Rio (Ledri Vula song)

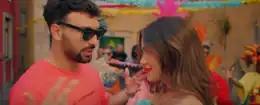
A screenshot of a scene in the music video portraying Vula and Albanian model Lorena Haliti during the main video show.

The accompanying music video was directed by Besian Durmishi and premiered onto the official YouTube channel of Ledri Vula on 4 June 2019, where it has since amassed a total of 11 million views. For further promotion, the song was played on the German radio station RadioMonster.FM on 17 July 2019.